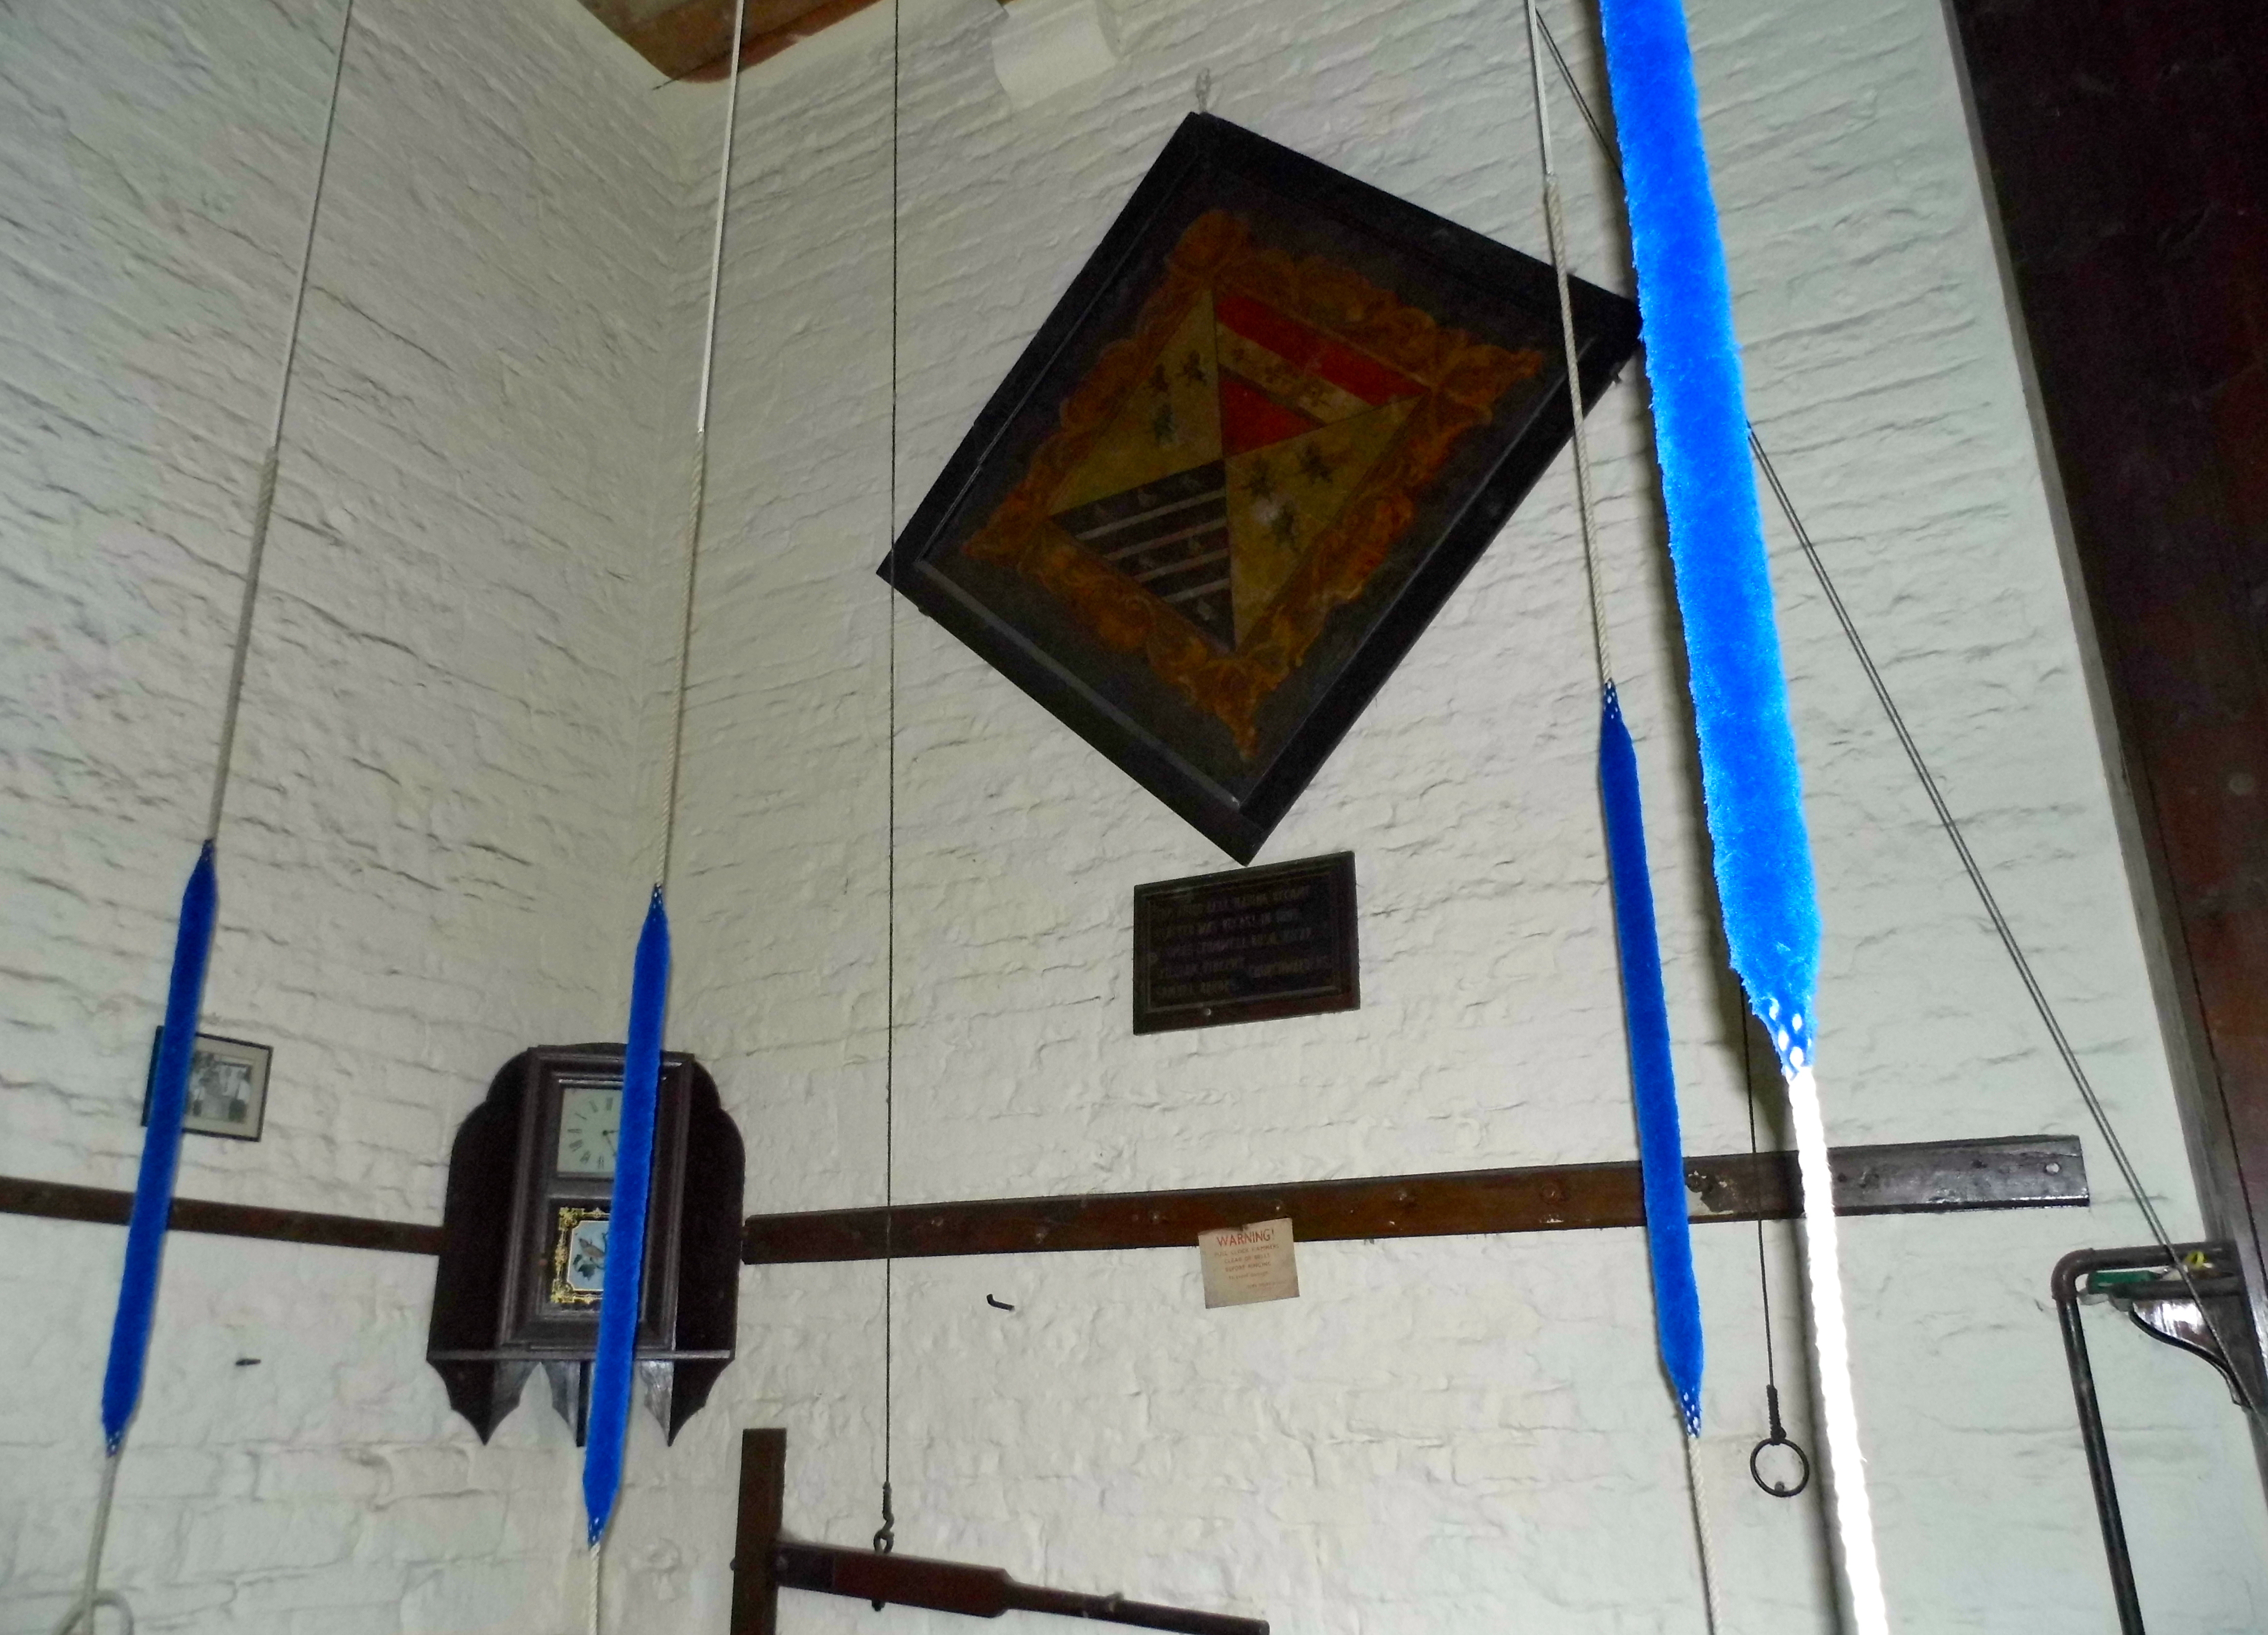
wall, blue, room, art, man made object